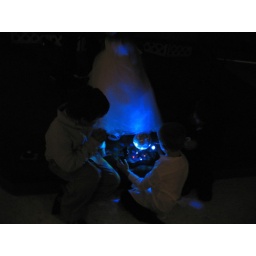
Kids gathered around the blue disco ball at the wedding reception.